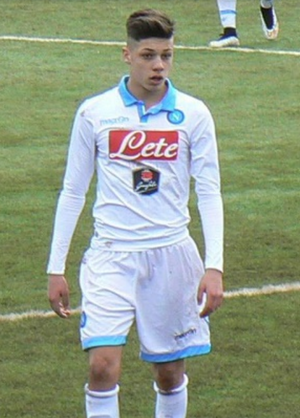
Gianluca Gaetano, né le 5 mai 2000 à Cimitile en Italie, est un footballeur italien, qui évolue au poste de milieu offensif à l'US Cremonese, en prêt du SSC Naples.